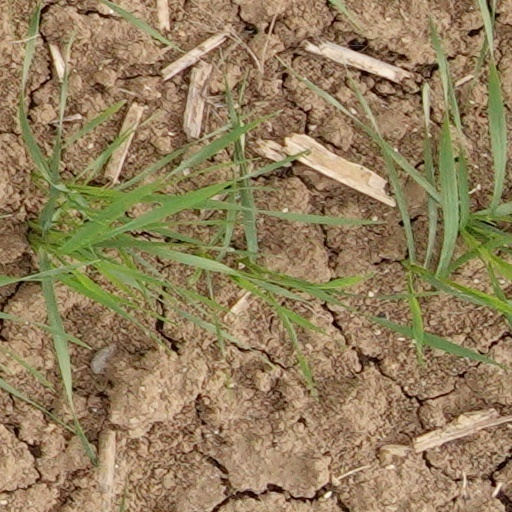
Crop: wheat